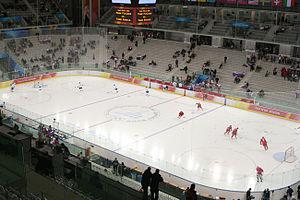
Le Luxembourg participe aux Jeux olympiques d'hiver de 2006 à Turin en Italie, qui se déroulent du 10 au 26 février 2006. Il s'agit de sa septième participation à des Jeux d'hiver. La délégation luxembourgeoise est représentée par une seule athlète en patinage artistique, Fleur Maxwell, également porte-drapeau du pays lors des cérémonies d'ouverture et de clôture de ces Jeux.
Les tournois de Hockey sur glace aux Jeux olympiques de Turin ont eu lieu du 11 février au 26 février 2006.